Cokie Roberts

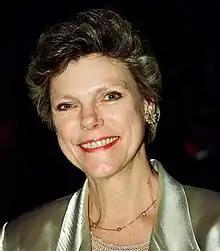
Roberts in 1998

Mary Martha Corinne Morrison Claiborne "Cokie" Roberts (née Boggs; December 27, 1943 – September 17, 2019) was an American journalist and author. Her career included decades as a political reporter and analyst for National Public Radio, PBS, and ABC News, with prominent positions on "Morning Edition", "The MacNeil/Lehrer NewsHour", "World News Tonight", and "This Week". She was considered one of NPR's "Founding Mothers" along with Susan Stamberg, Linda Wertheimer and Nina Totenberg.